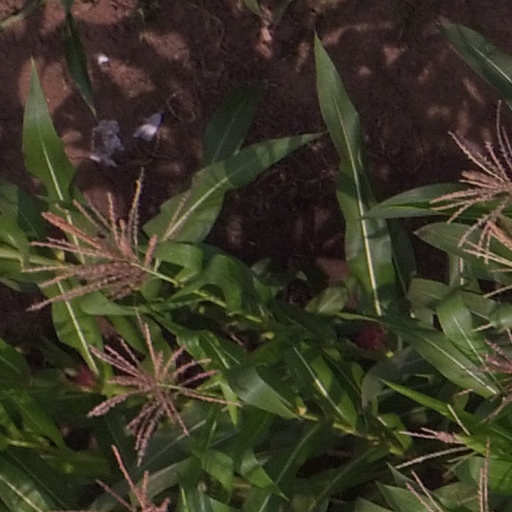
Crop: maize; corn